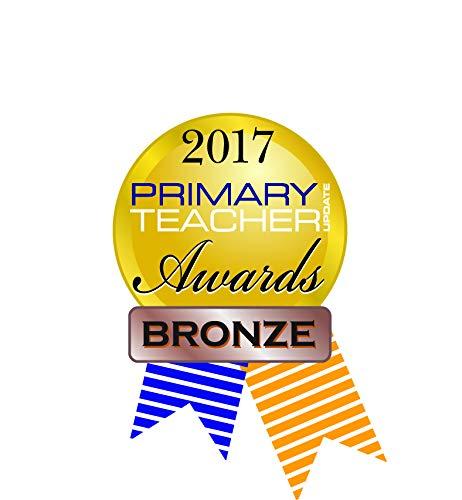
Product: Ravensburger Sneaker Graffiti Style Jigsaw Puzzle (108 Piece), Multicolor
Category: Toys & Games | Puzzles | Jigsaw Puzzles
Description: Puzzle size: 8.5" x 3" x 5".
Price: $22.45
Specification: ProductDimensions:10.8x7.5x2.8inches|ItemWeight:10.6ounces|ShippingWeight:14.1ounces(Viewshippingratesandpolicies)|DomesticShipping:ItemcanbeshippedwithinU.S.|InternationalShipping:ThisitemcanbeshippedtoselectcountriesoutsideoftheU.S.LearnMore|ASIN:B01MQYCBU4|Itemmodelnumber:12535|Manufacturerrecommendedage:8-14years